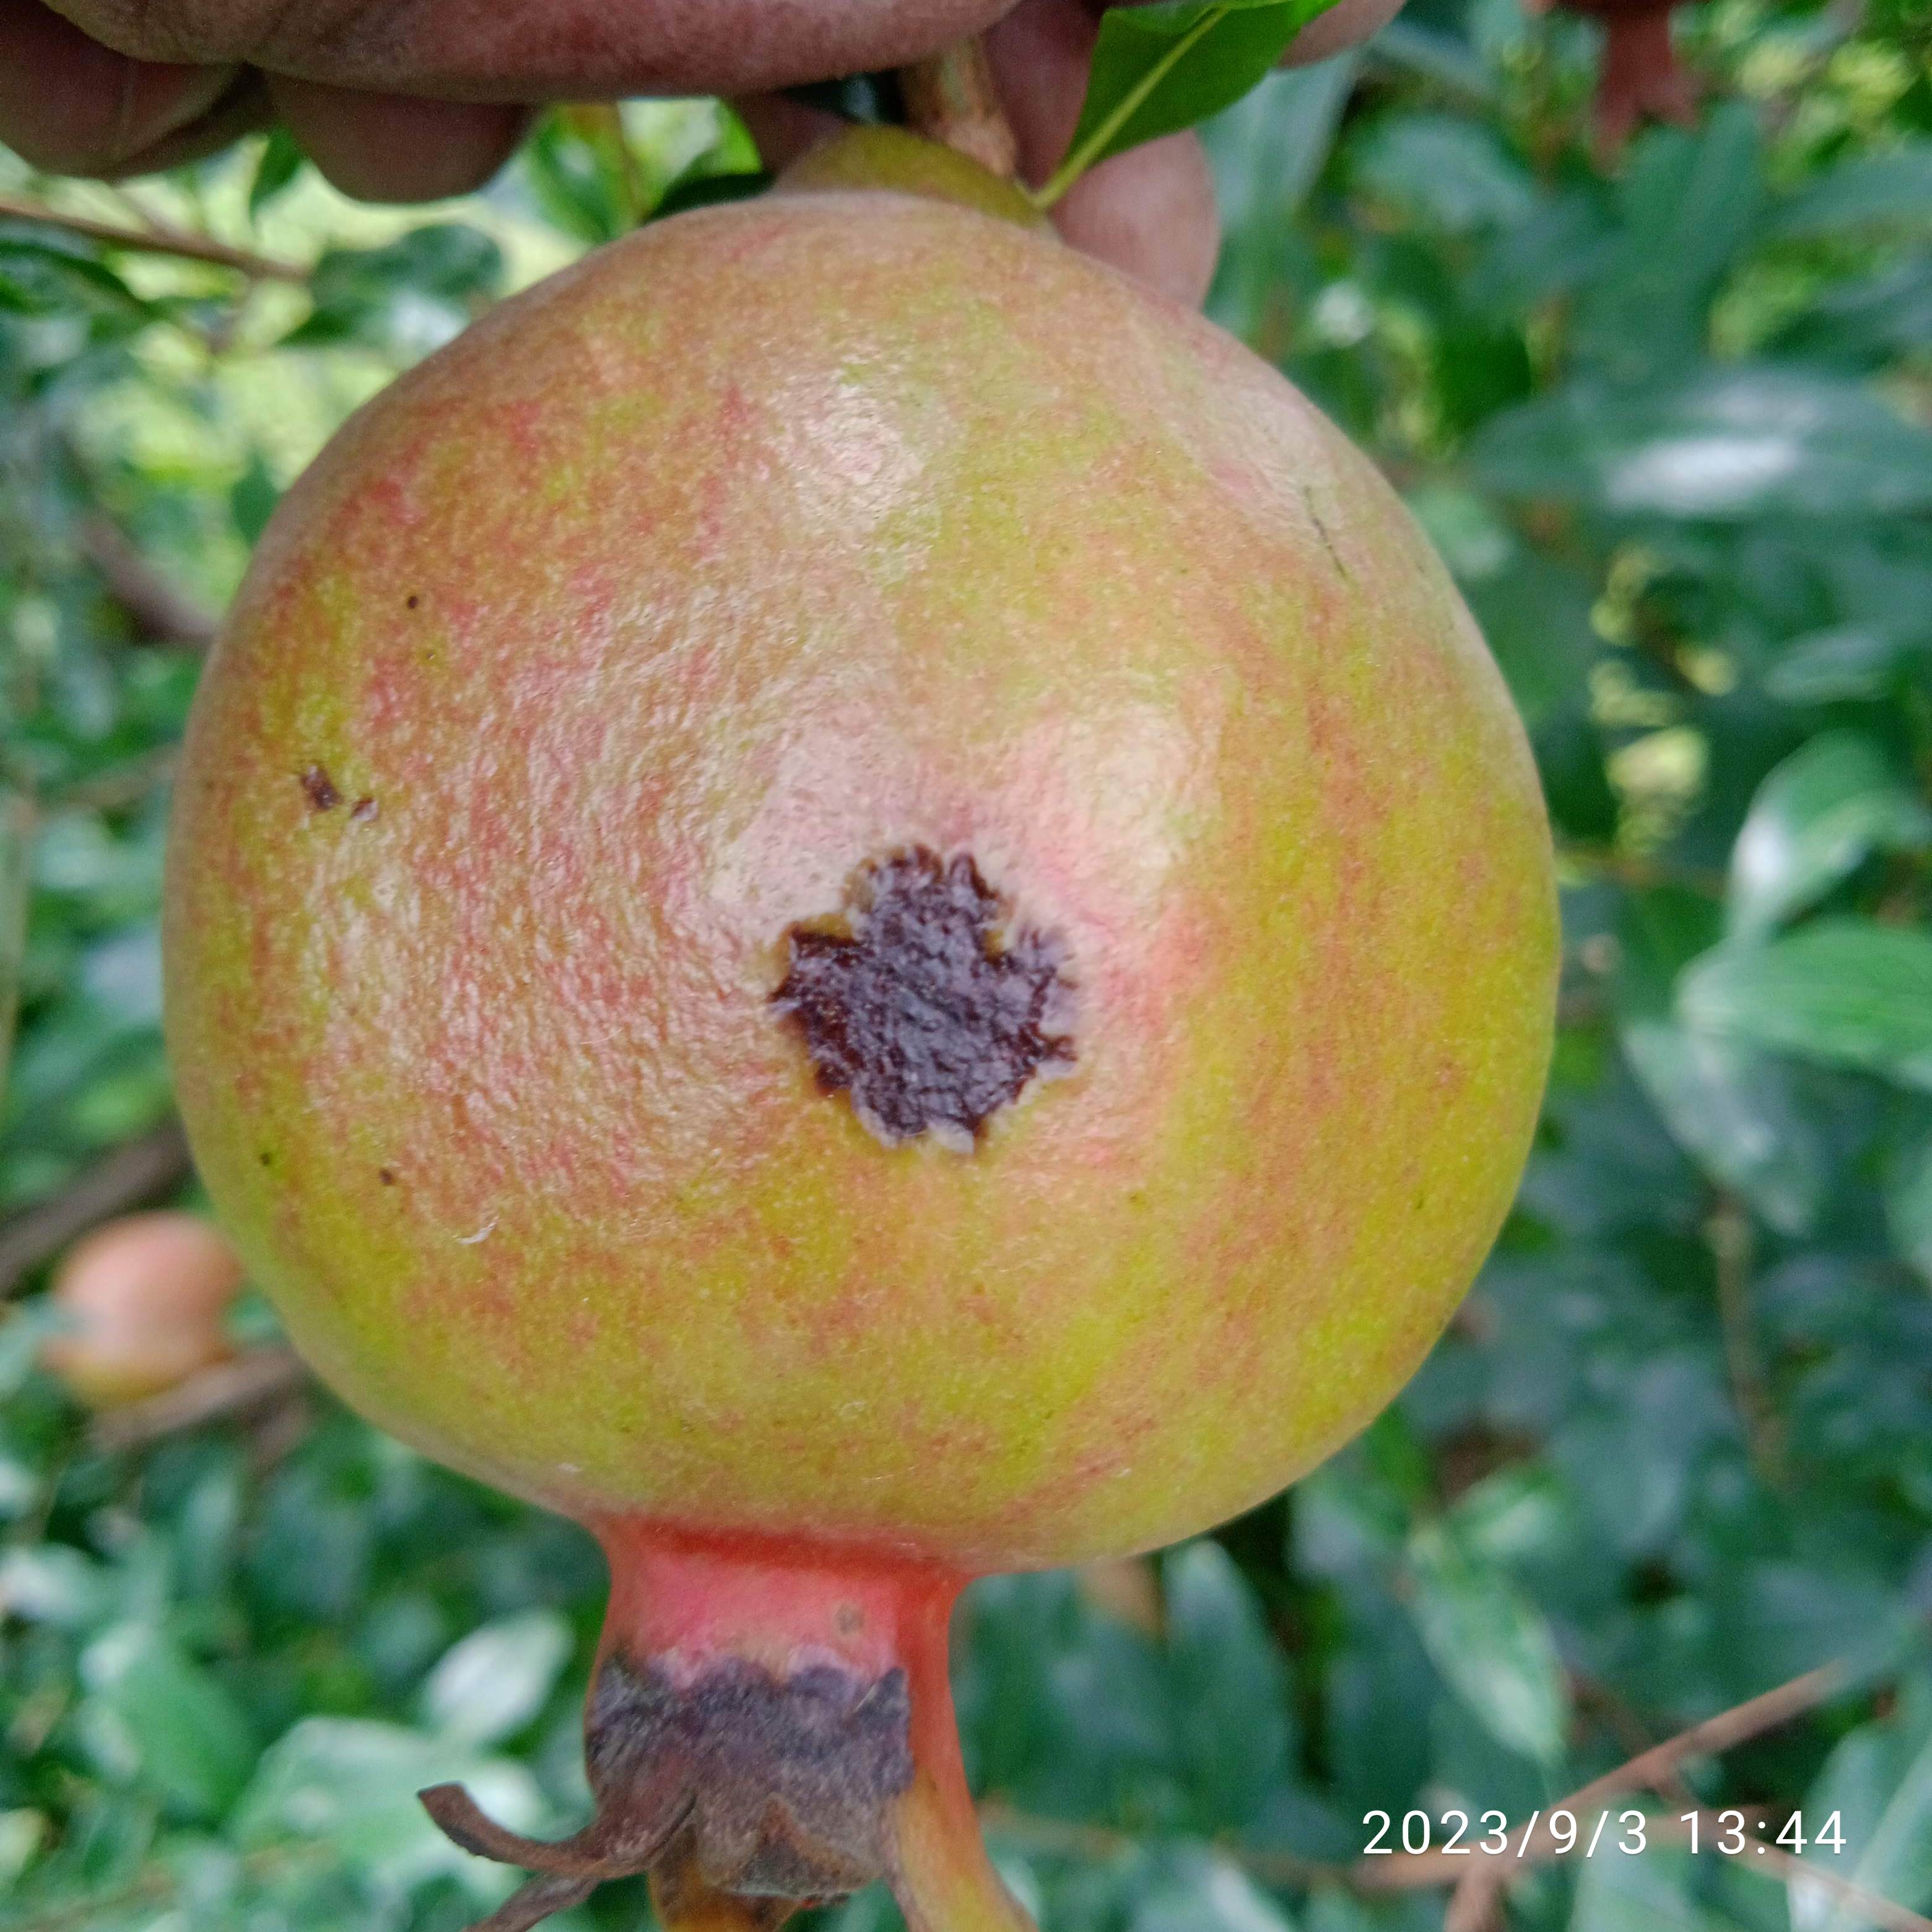
Label: Anthracnose